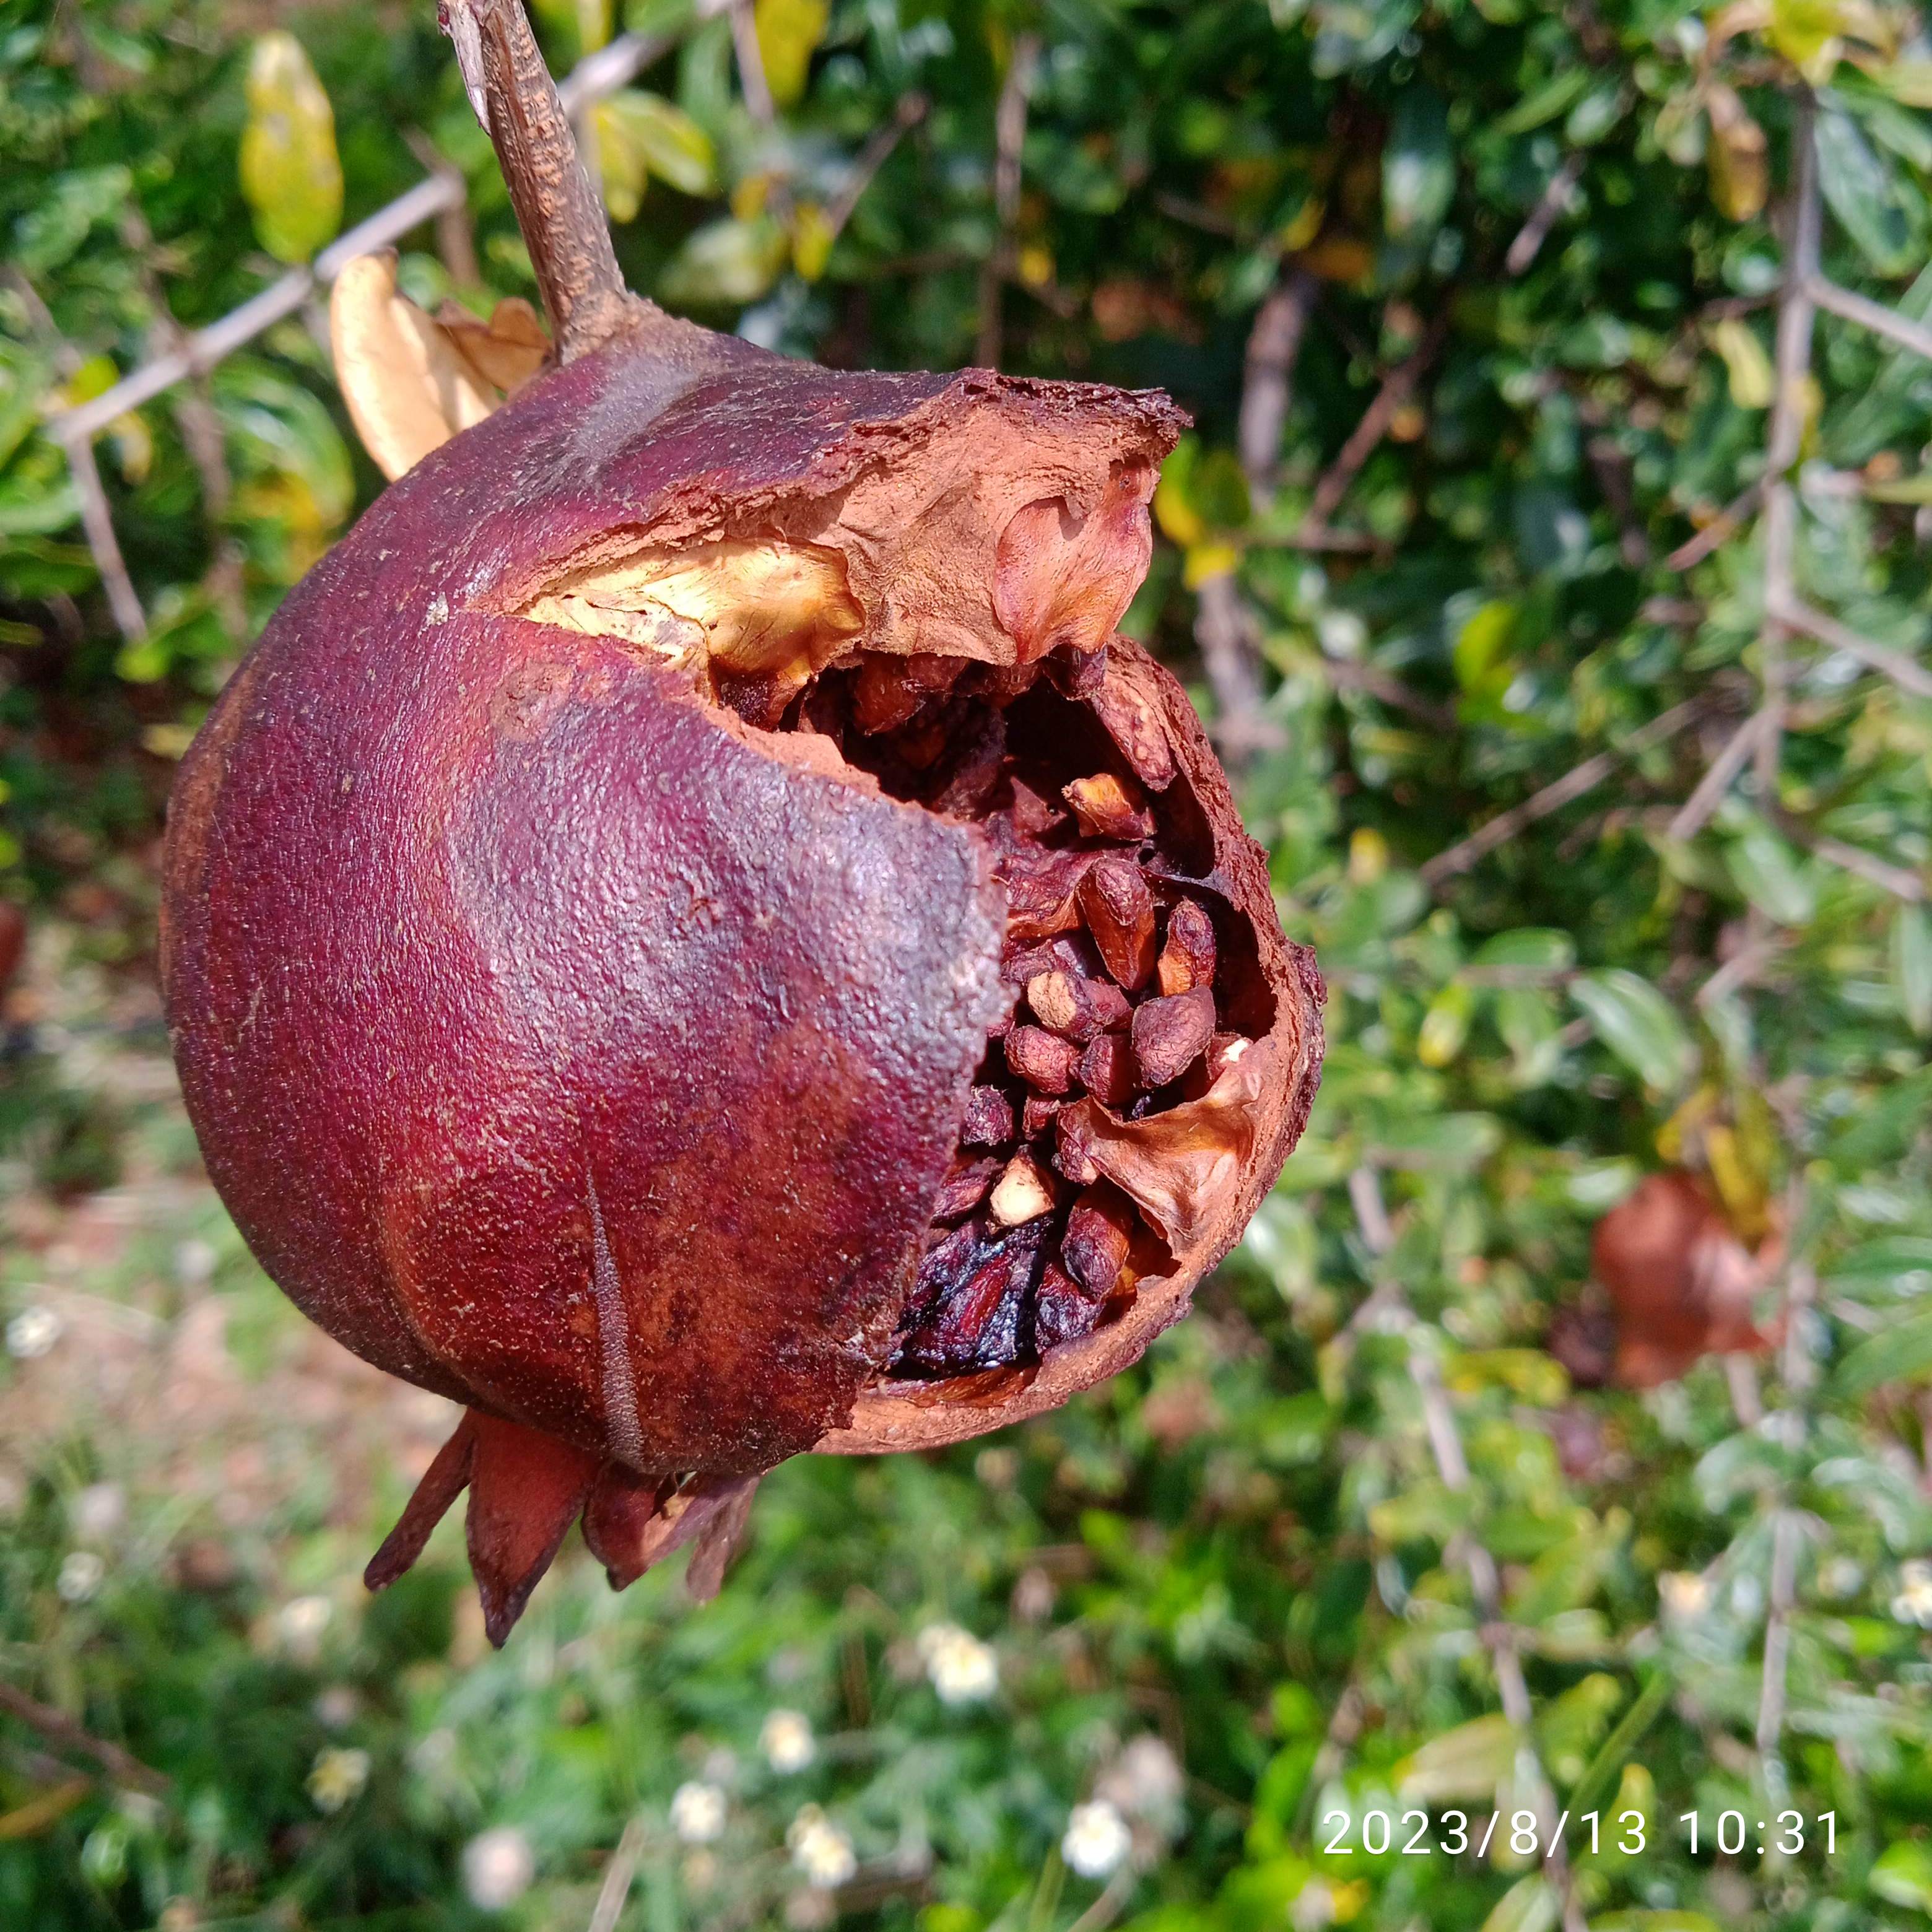
Label: Bacterial_Blight